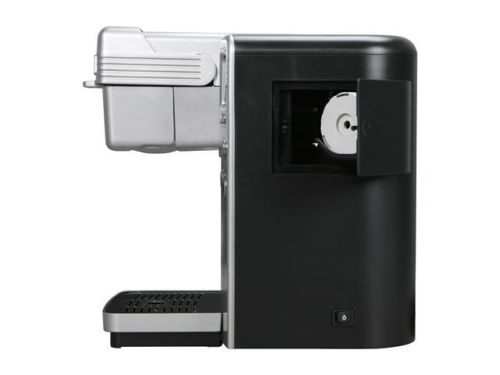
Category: coffee maker